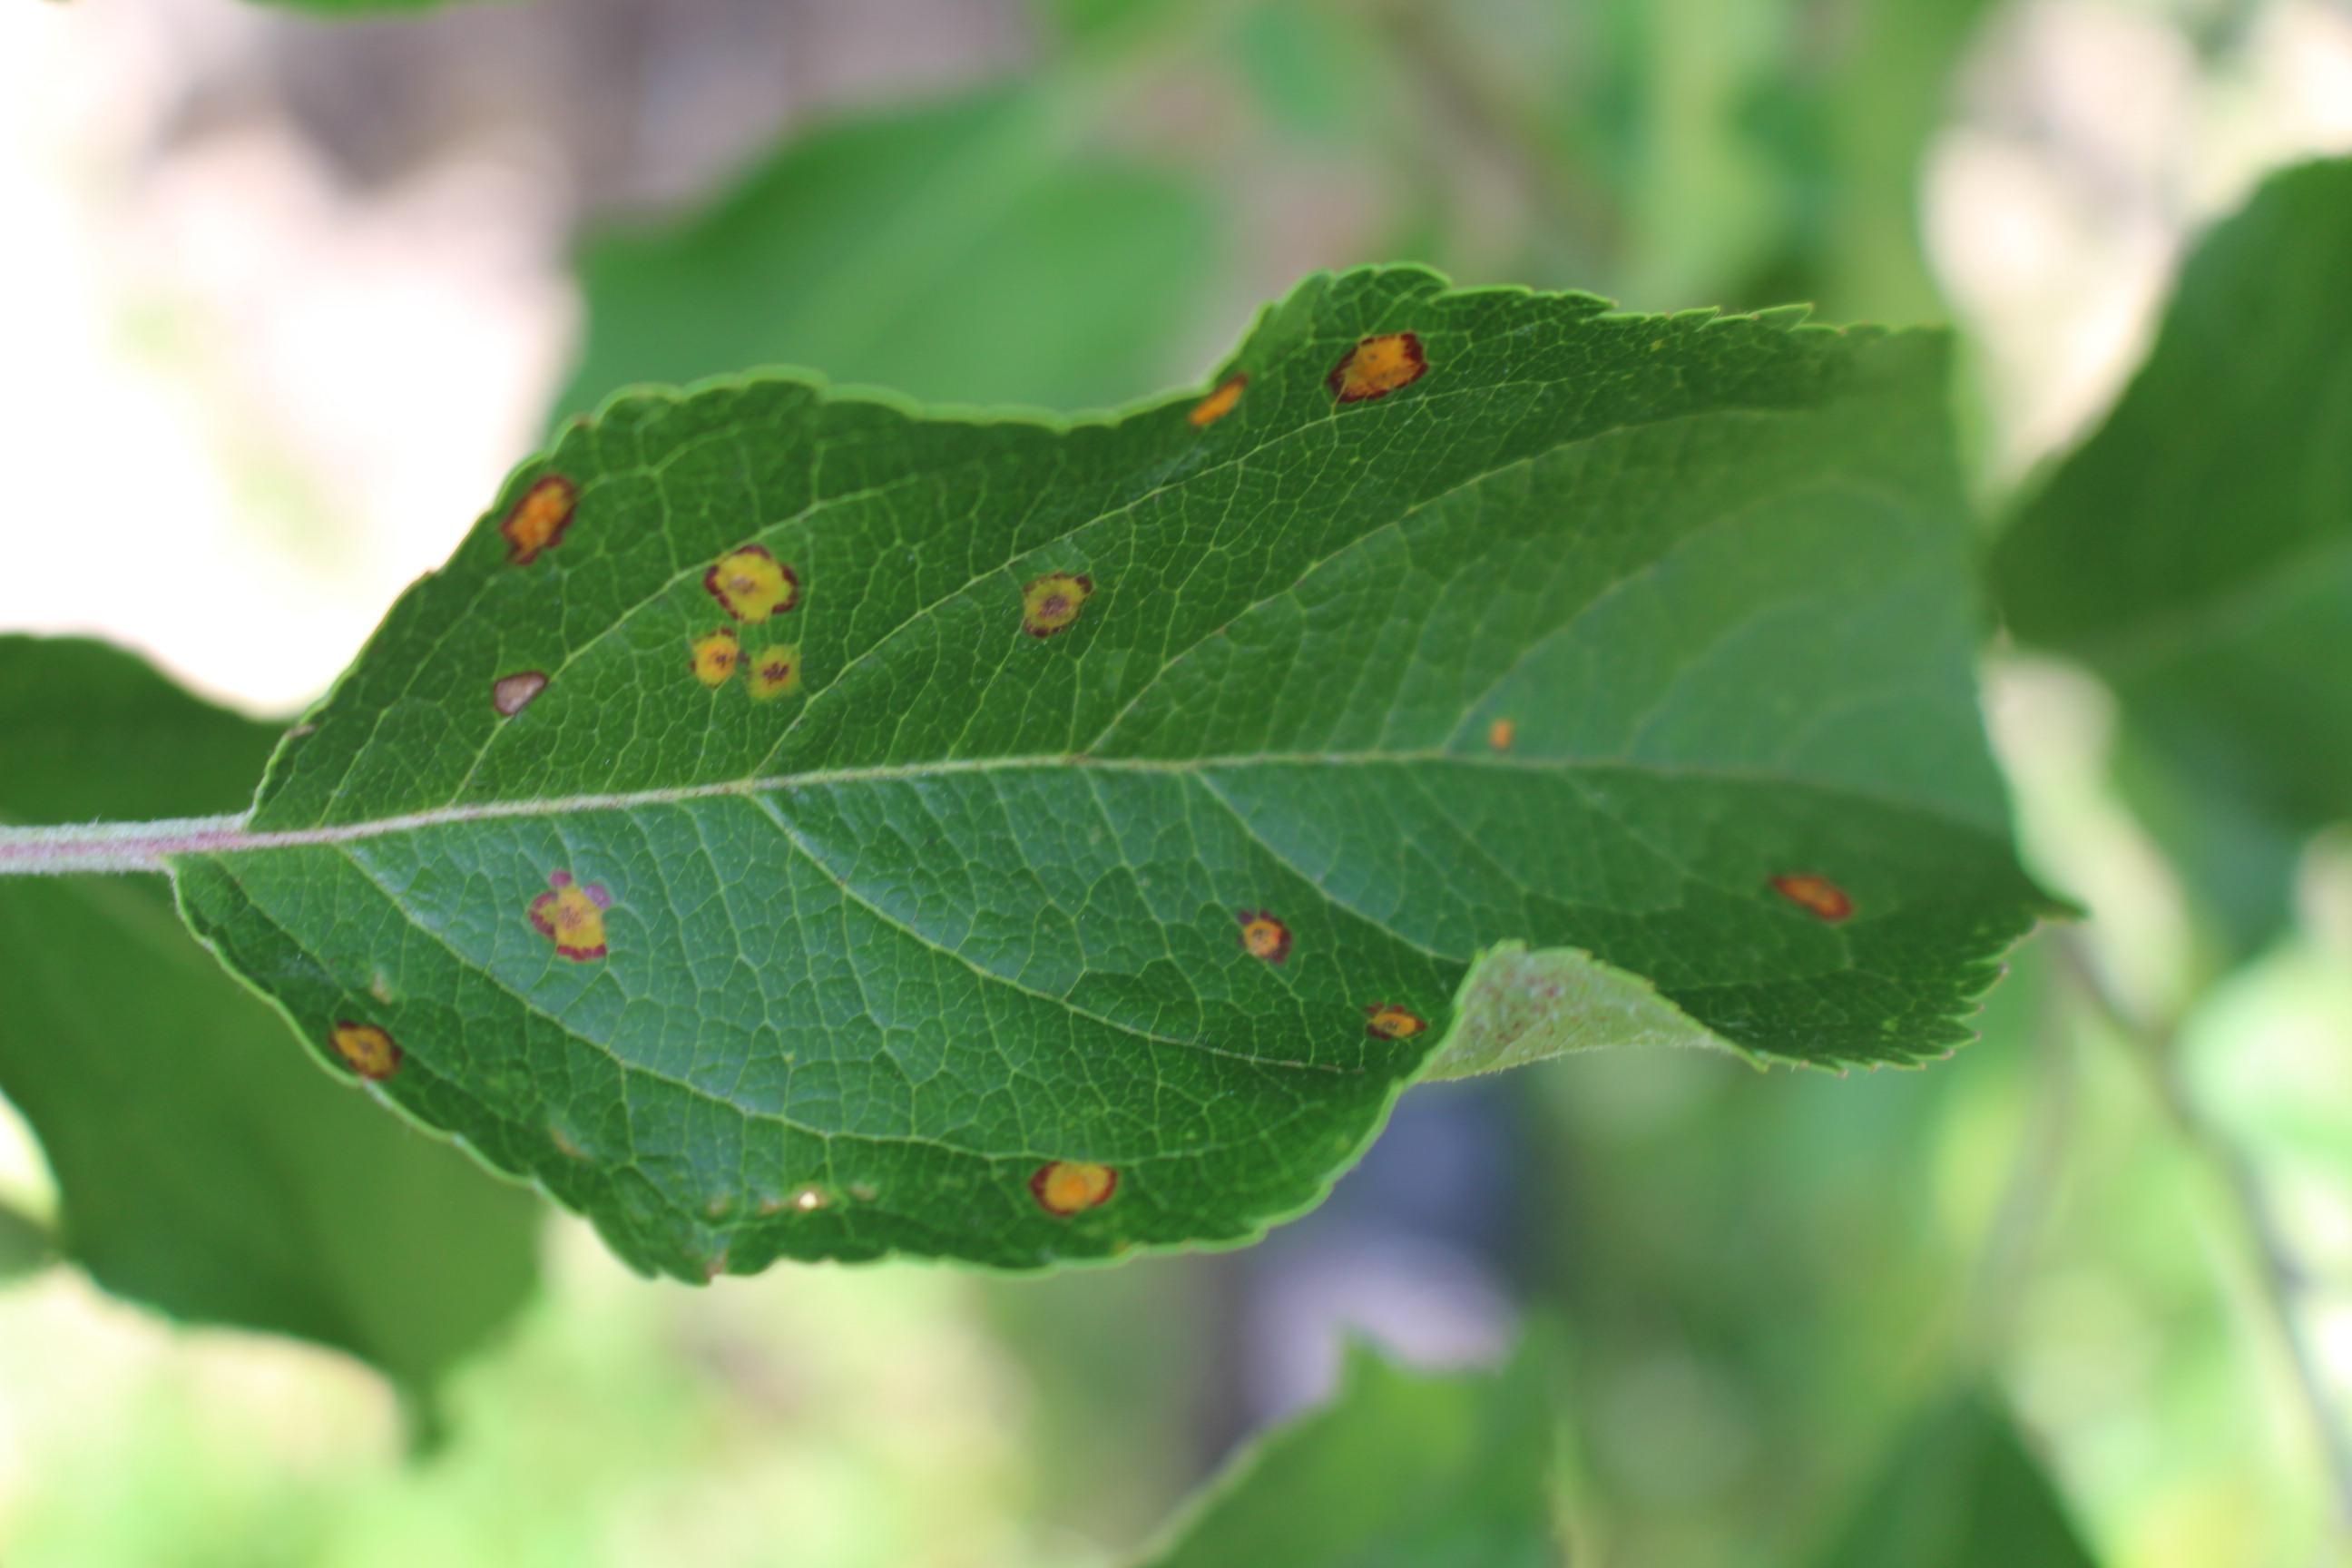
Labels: rust